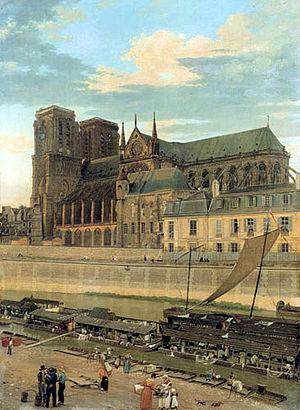
La cathédrale Notre-Dame de Paris, communément appelée Notre-Dame, est l'un des monuments les plus emblématiques de Paris et de la France. Elle est située sur l'île de la Cité et est un lieu de culte catholique, siège de l'archidiocèse de Paris, dédiée à la Vierge Marie.